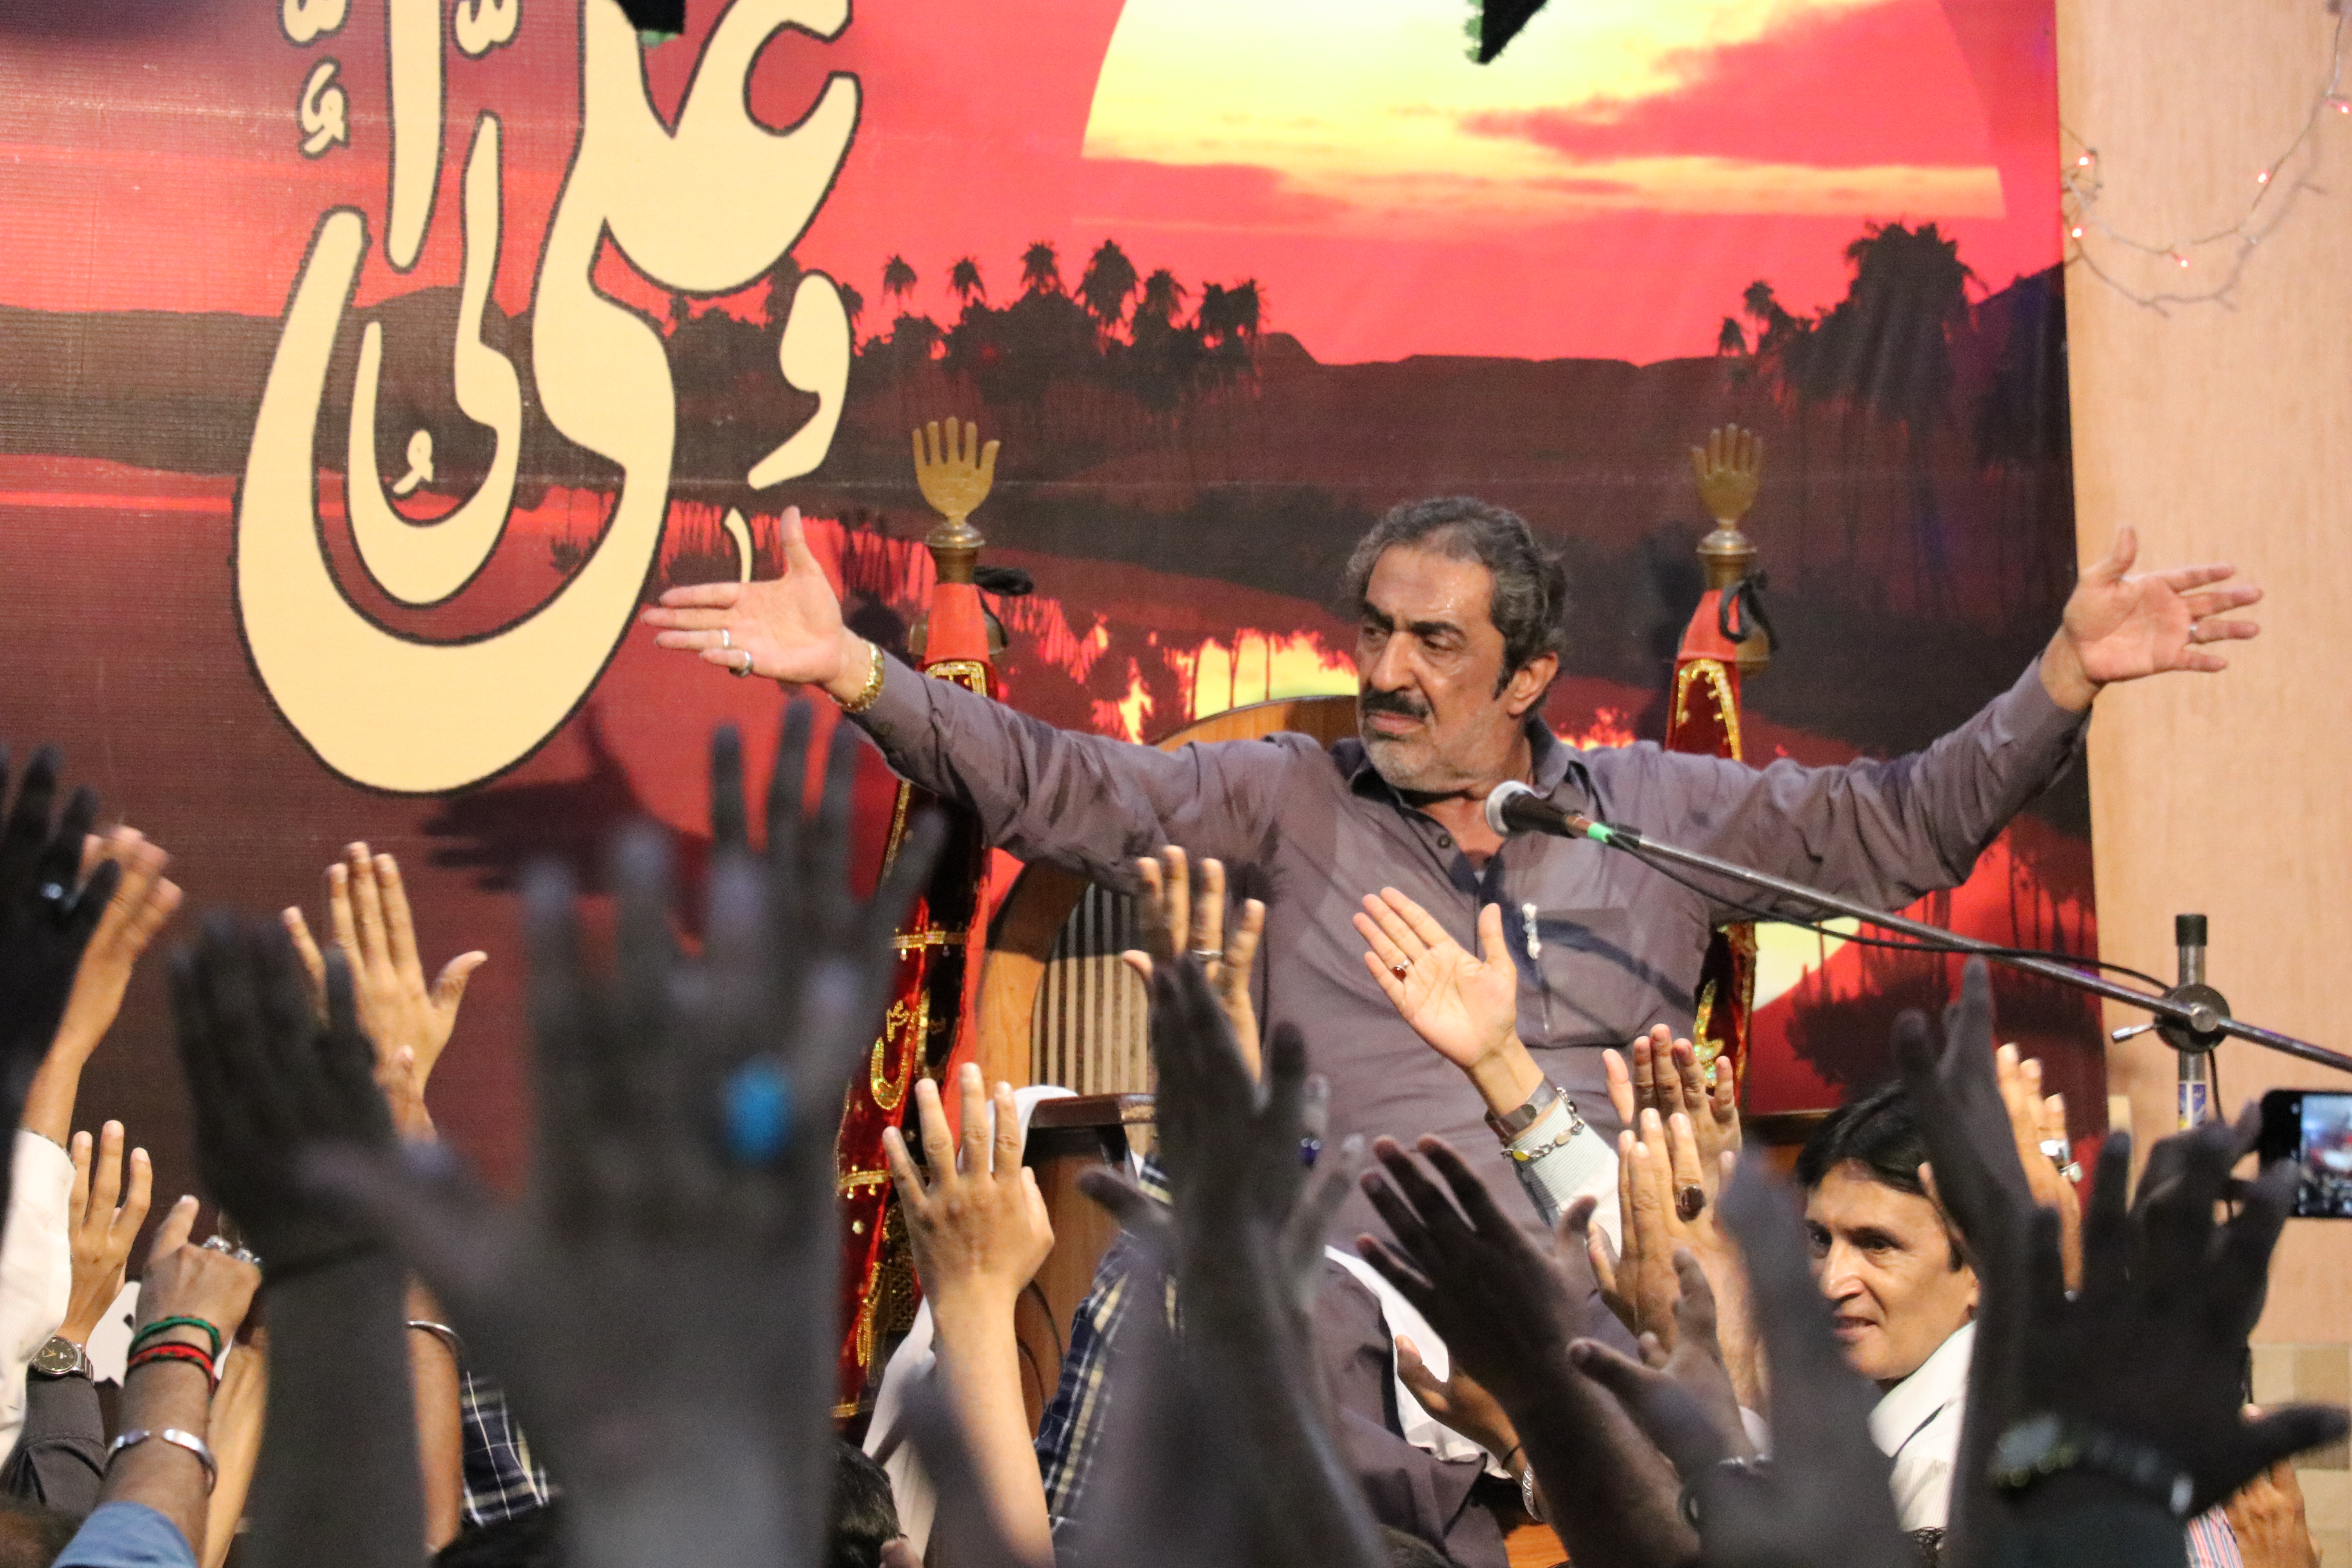
Majlis, Ya Ali, Ya Hussain, Karbala, islam, event, performance, crowd, music, stage, concert, rock concert, performing arts